Loncin Holdings

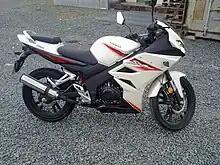
Loncin SBR 125

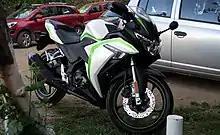
Loncin LX 250 GS-2

The Longxin Motorcycle Industry Co., Ltd subsidiary produces motorcycles; motorcycle engines; universal gasoline engine; all-terrain vehicles; and parts and components under the brand name "Loncin".